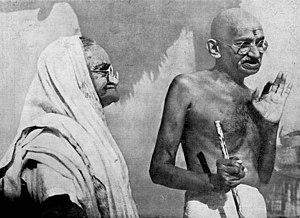
Mohandas Karamchand Gandhi, né à Porbandar le 2 octobre 1869 et mort assassiné à Delhi le 30 janvier 1948, est un dirigeant politique, important guide spirituel de l'Inde et du mouvement pour l'indépendance de ce pays. Il est communément connu et appelé en Inde et dans le monde comme le Mahatma Gandhi, voire simplement Gandhi, Gandhiji ou Bapu. « Mahatma » étant toutefois un titre qu'il refusa toute sa vie d'associer à sa personne.